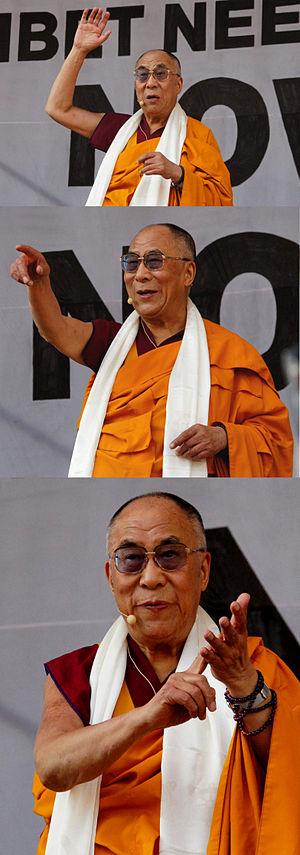
Tenzin Gyatso, né Lhamo Dhondup le 6 juillet 1935 à Taktser, dans la province du Qinghai, est le 14ᵉ dalaï-lama.